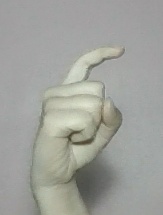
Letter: ra